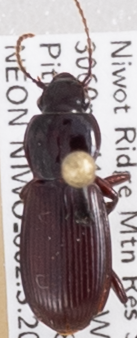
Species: Pterostichus restrictus
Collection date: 2018-06-19
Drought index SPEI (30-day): -1.01
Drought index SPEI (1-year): -0.39
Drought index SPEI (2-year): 0.03